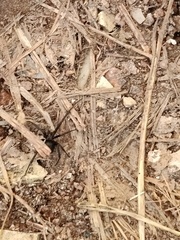
Species: Lactrodectus_hesperus